Law enforcement in Algeria

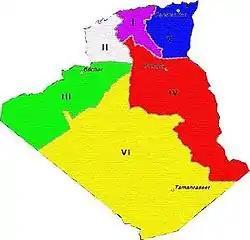
The six military regions of Algeria

The People's National Army (Armée nationale populaire or ANP) operates as Algeria's professional military organisation. Established in 1962, the ANP operates in six military regions, subdivided into zones, areas and sectors. The ANP manages three main branches; the army, air force and navy, with the goal of maintaining Algeria's external security and management of diverse internal conflicts. Under the Algerian constitution, the president maintains supreme commander over all armed forces, devoted to national defence in resolution of internal and external conflicts.